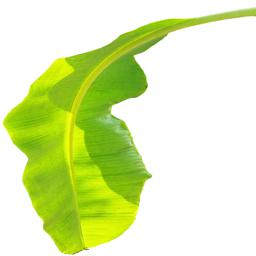
Label: MALBHOG LEAF